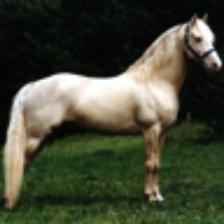
Label: NonHuman